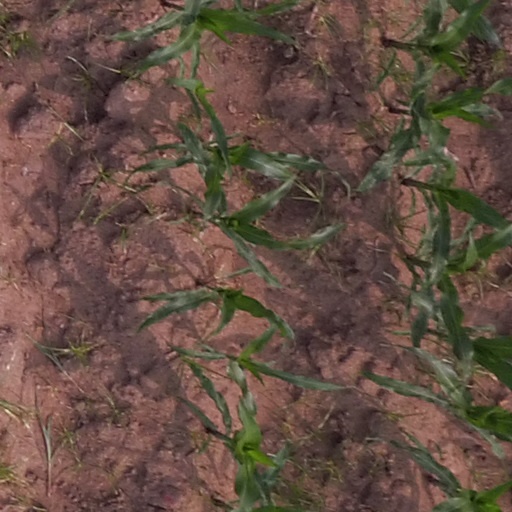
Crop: maize; corn